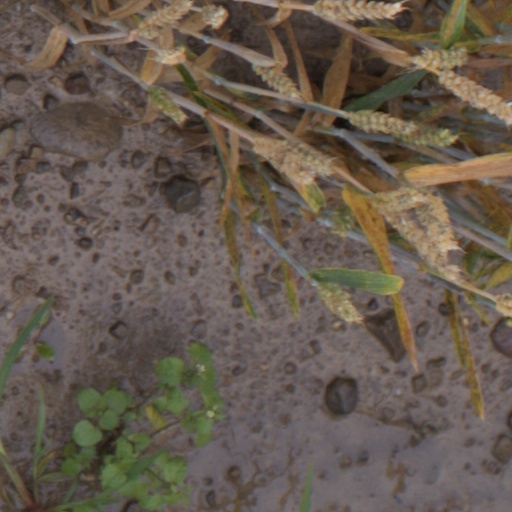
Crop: wheat